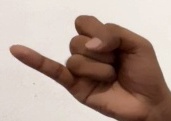
ASL sign: J